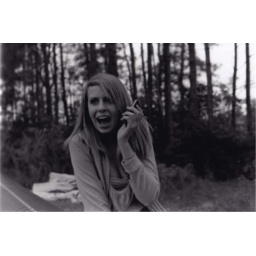
We were on a walk near my beach house and she received a phone call.